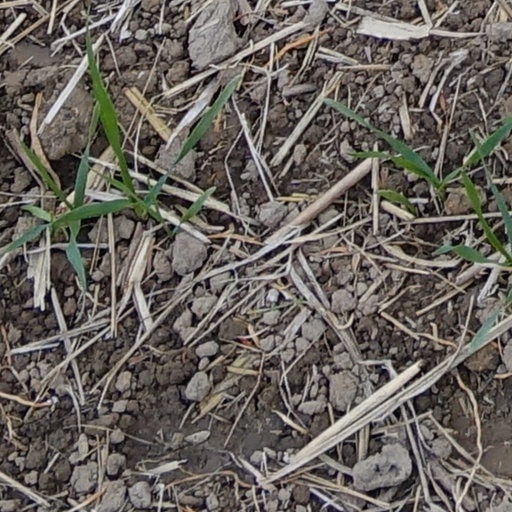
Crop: wheat